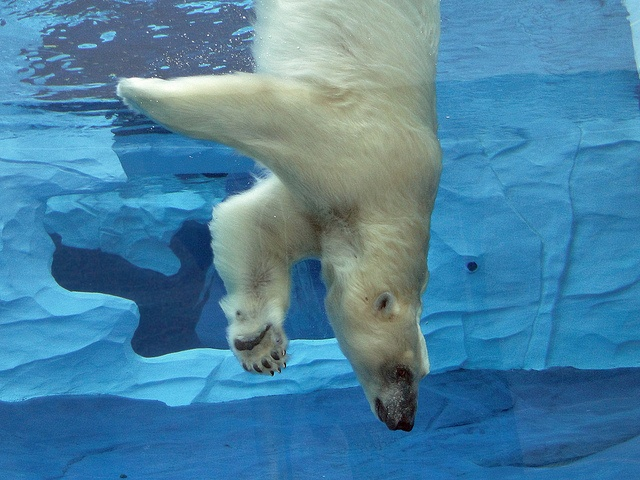
A polar bear diving to the bottom of his tank.
A polar bear in the zoo dives underwater.
A photo take though glass of a polar pear diving under water.
A polar bear dives down into the water in a zoo enclosure.
a polar bear diving in the  blue water